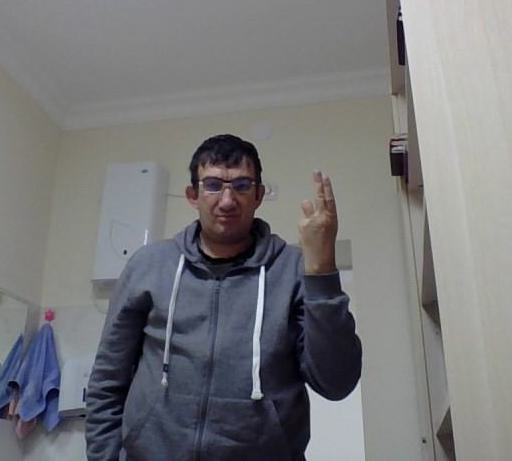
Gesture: two_up_inverted